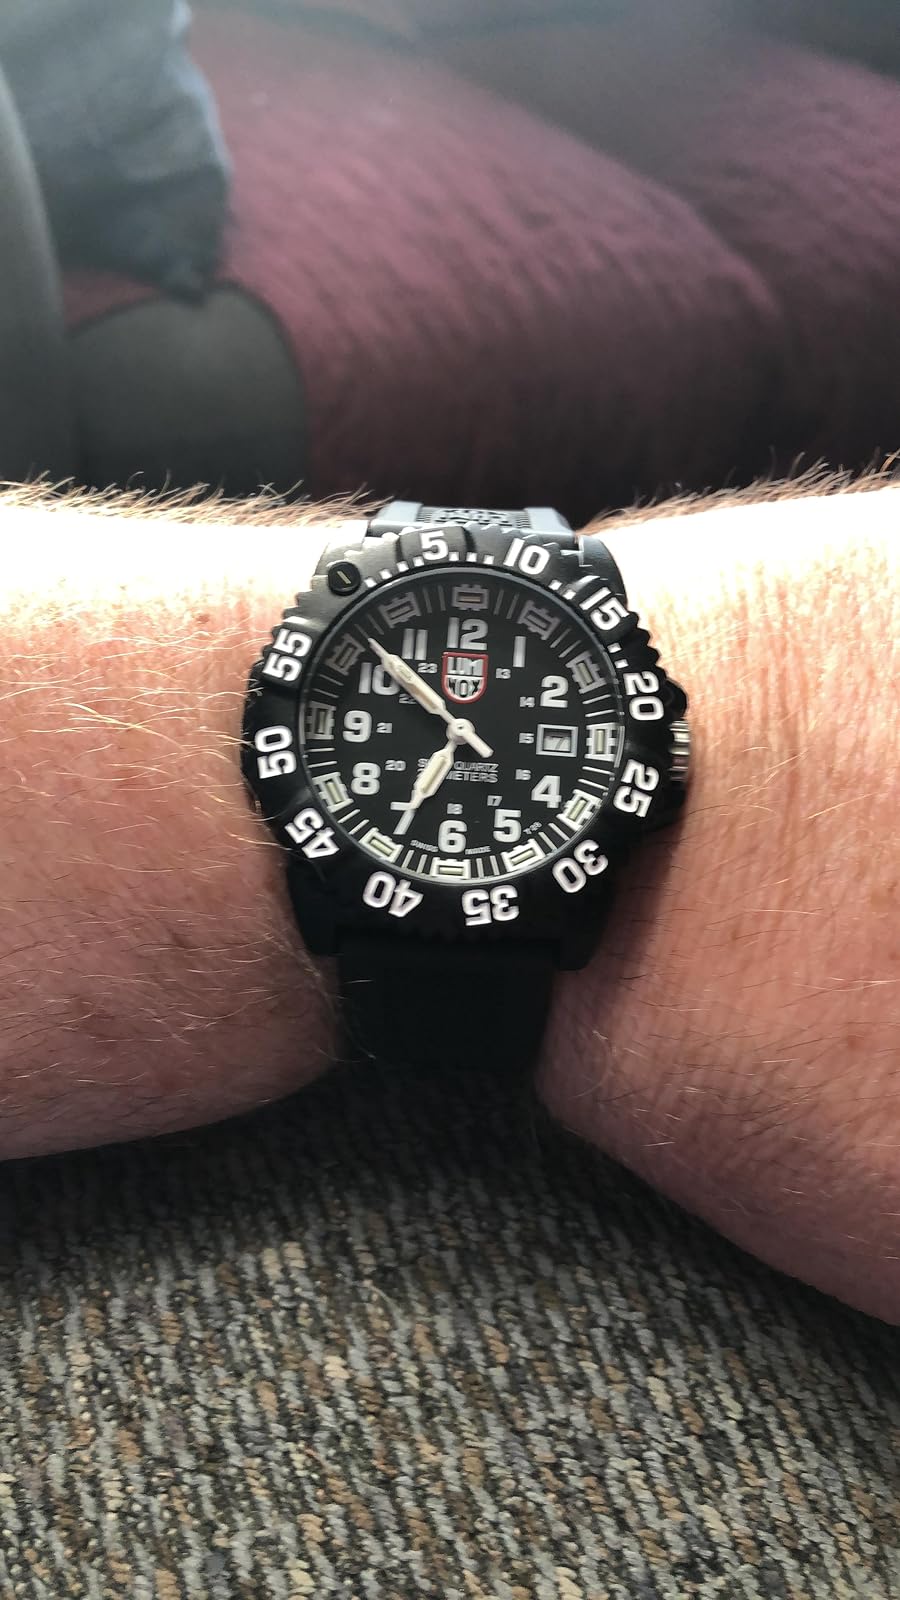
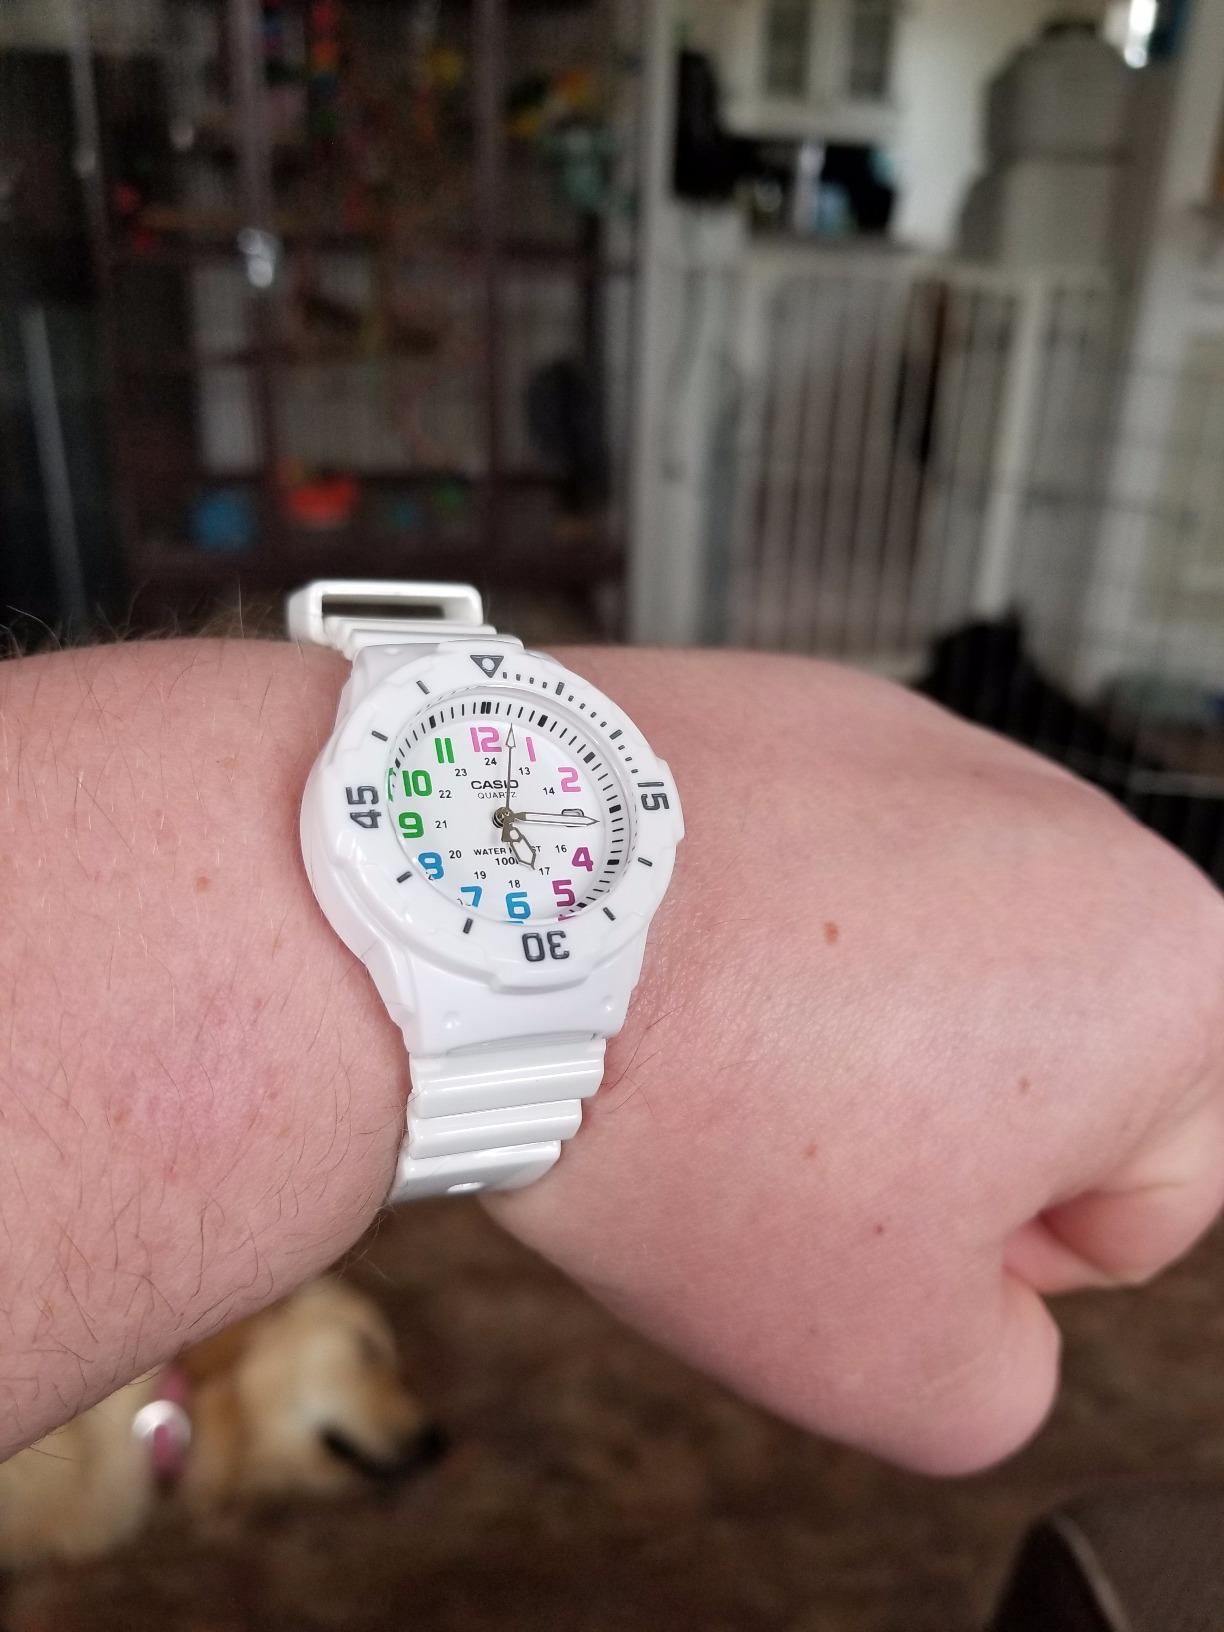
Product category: accessories_watch
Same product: no